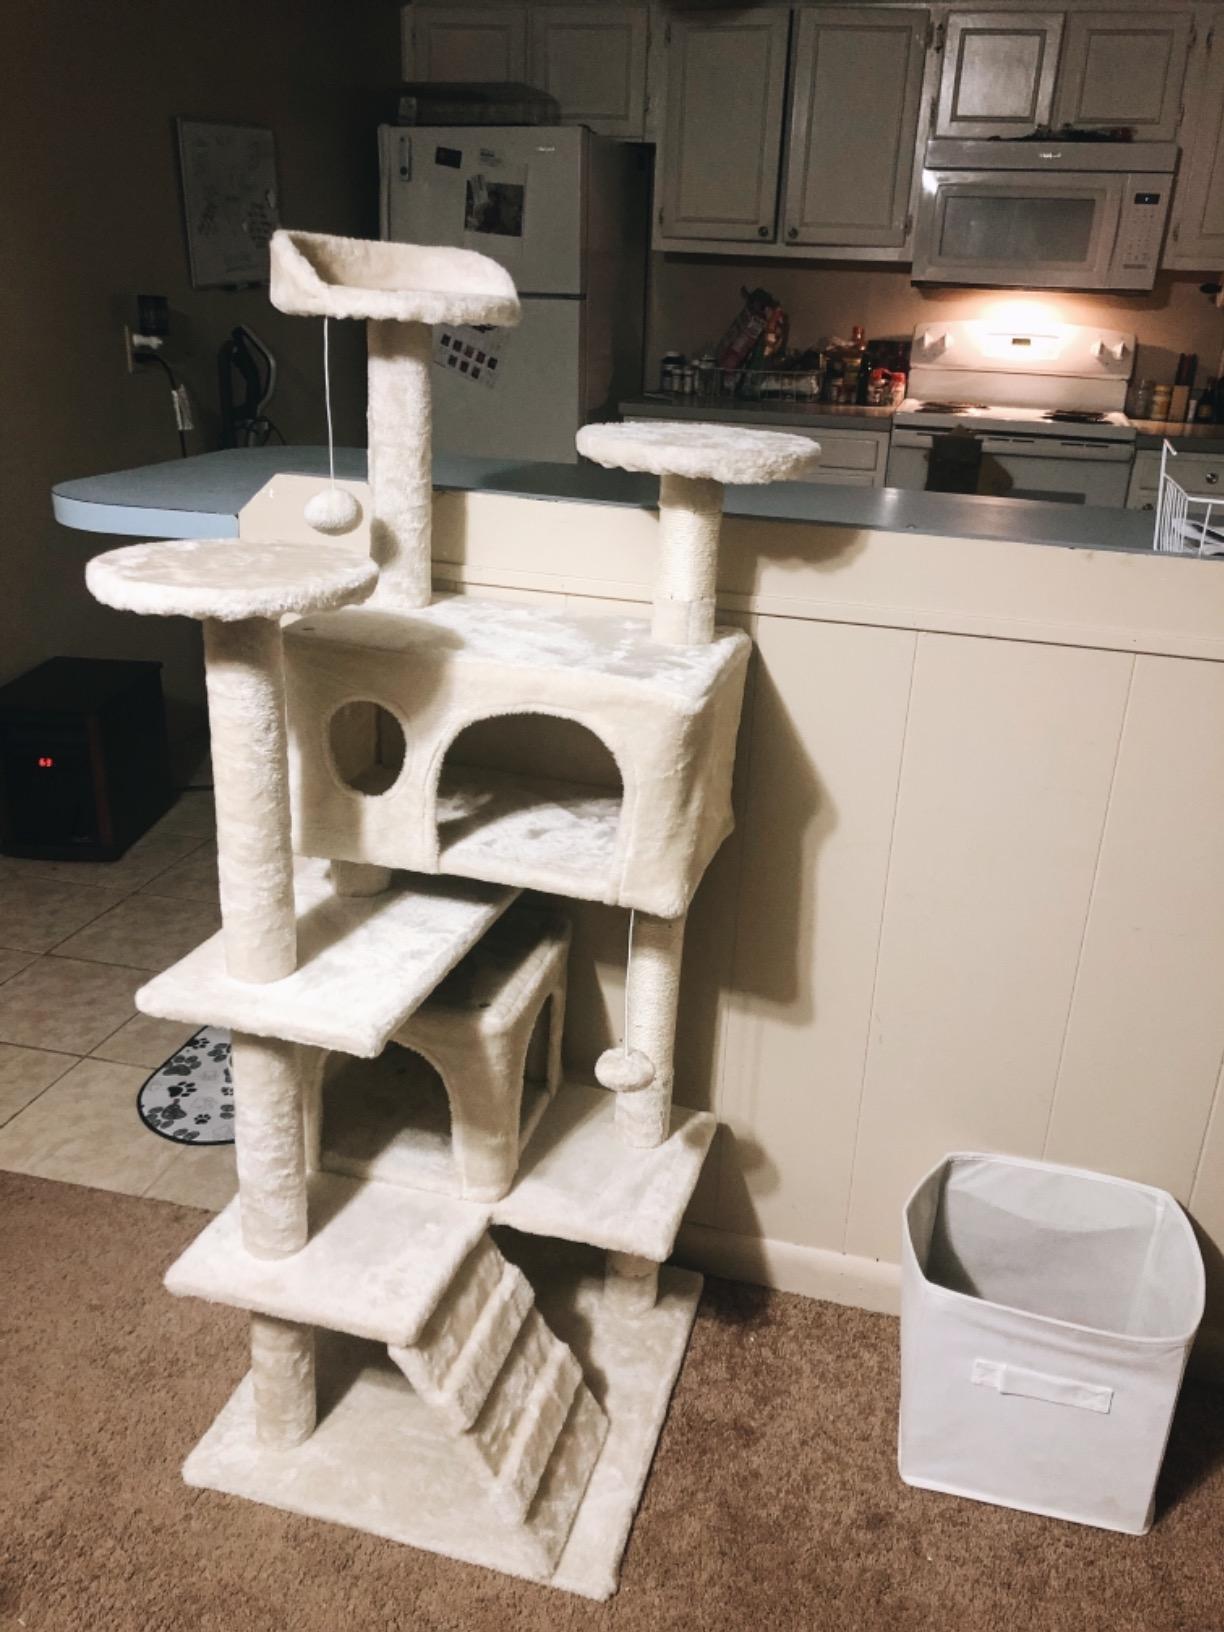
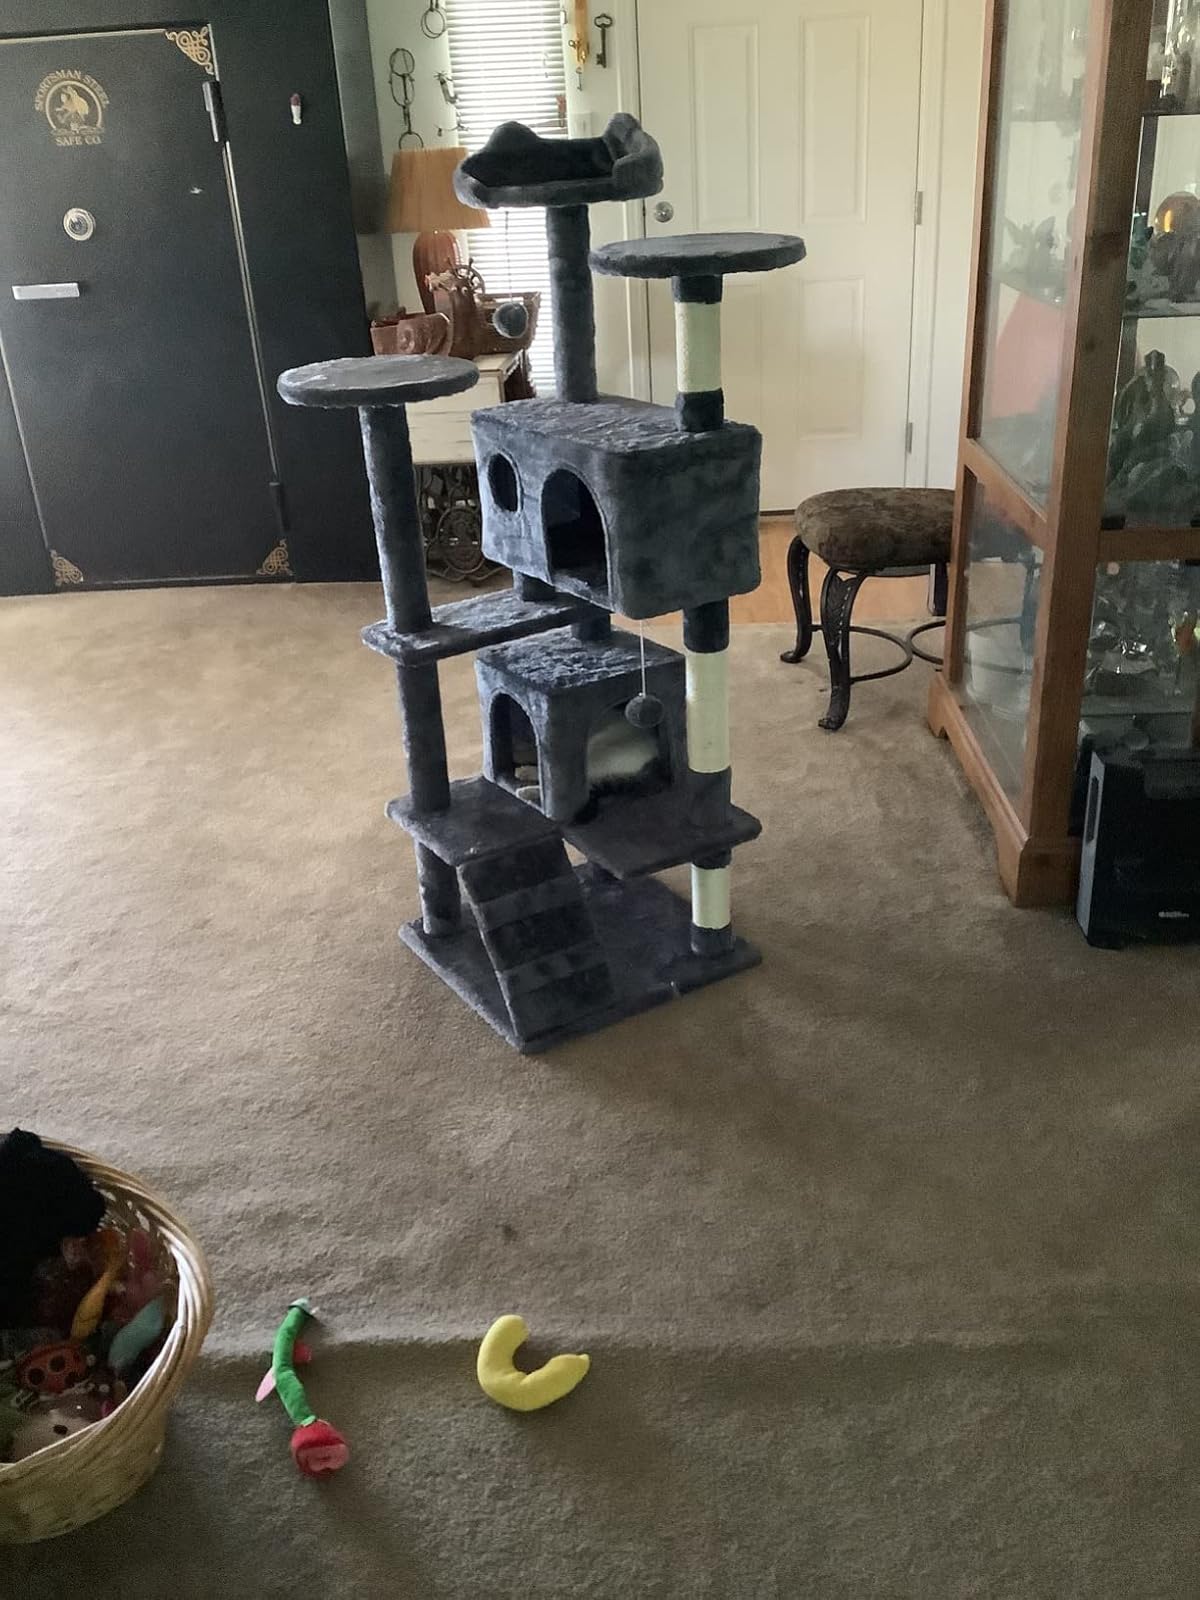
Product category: items_cat tree
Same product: no